Sir William Dawes, 3rd Baronet

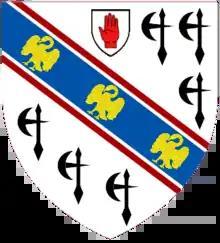
Arms: Argent on a bend Azure cotised Gules between six battle axes Sable three swans Or.

Sir William Dawes, 3rd Baronet (12 September 1671 – 30 April 1724) was an English Anglican prelate who served as Bishop of Chester from 1708 to 1714 and then as Archbishop of York from 1714 to 1724. Politically he was a Hanoverian Tory, who favoured the Hanoverian Succession.